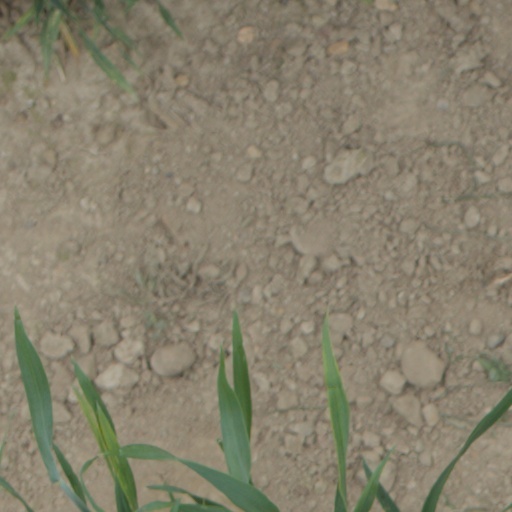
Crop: wheat